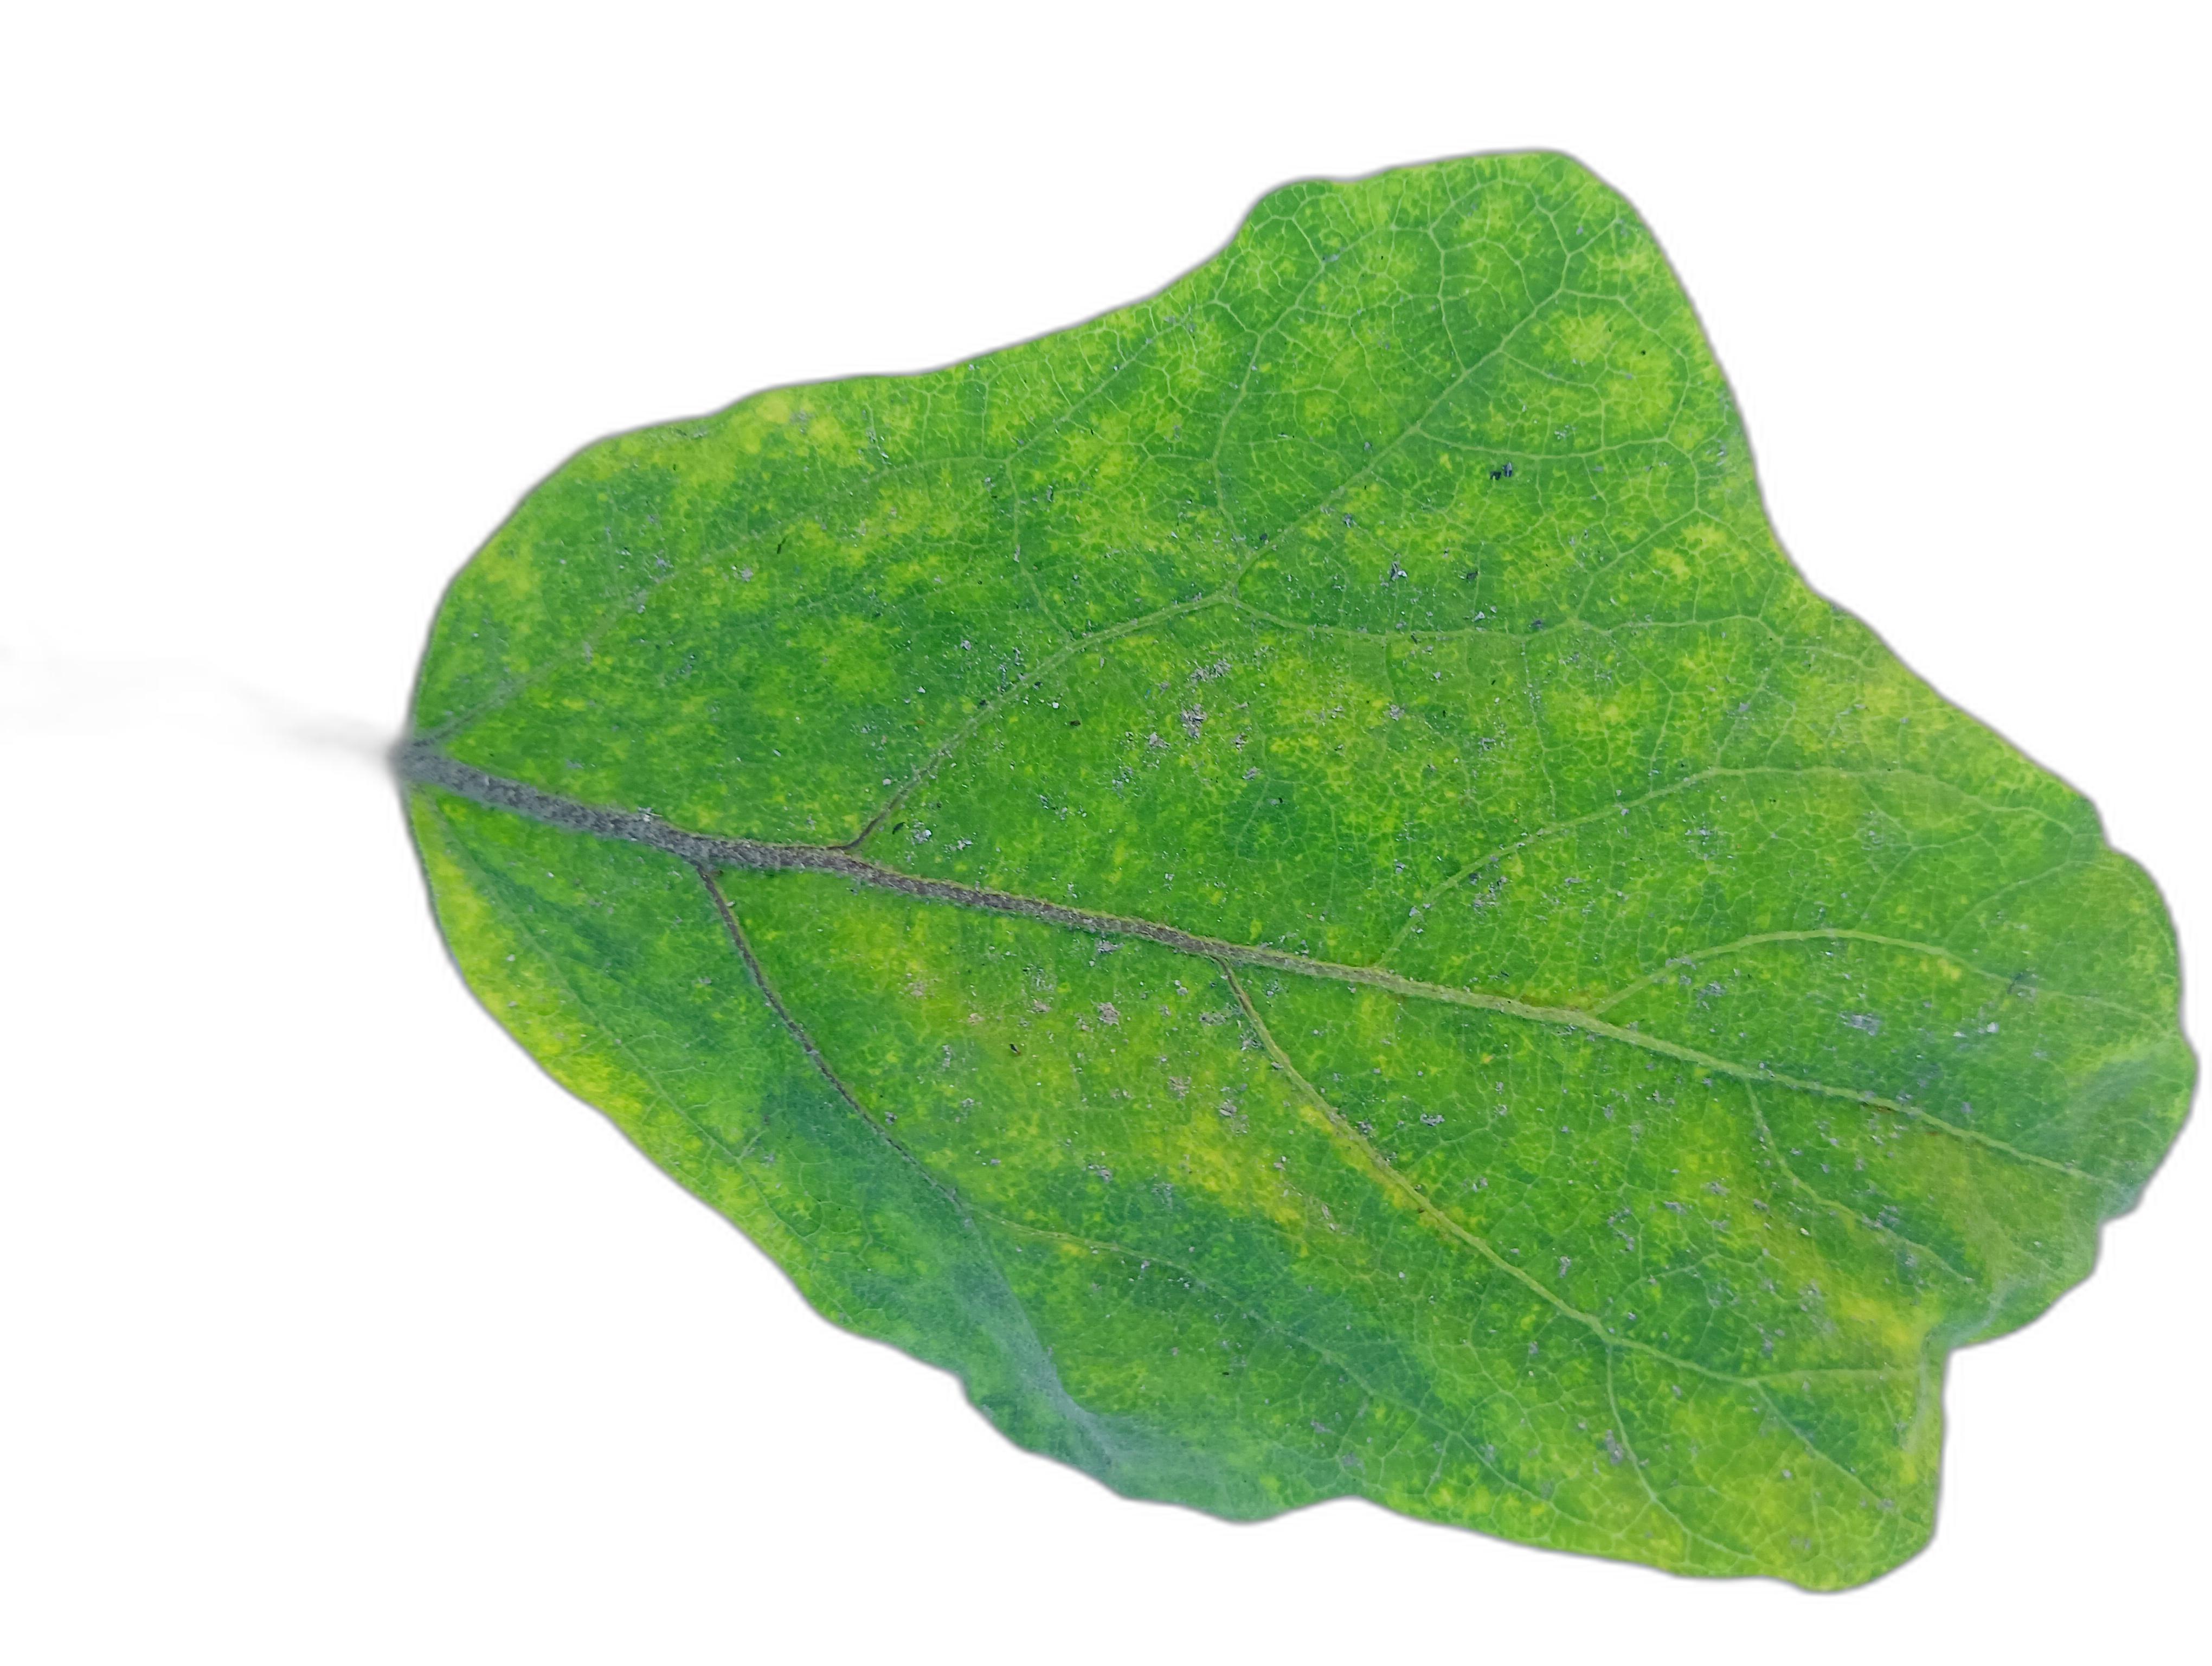
Label: Healthy Leaf